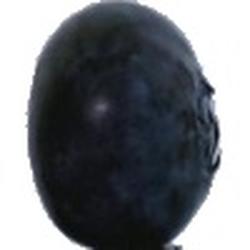
Label: Blueberry